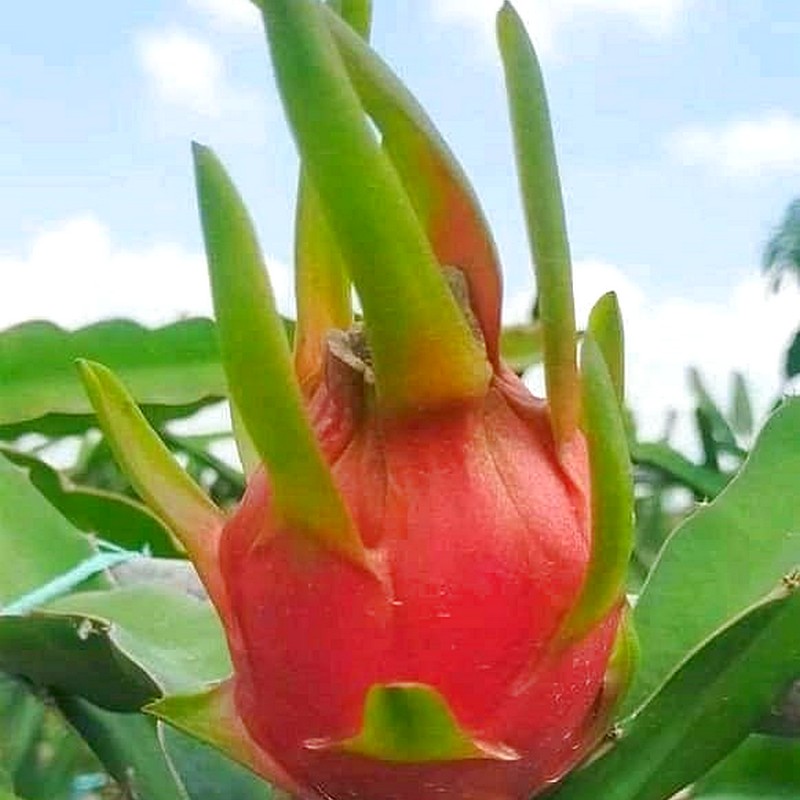
Label: Fresh Dragon Fruit